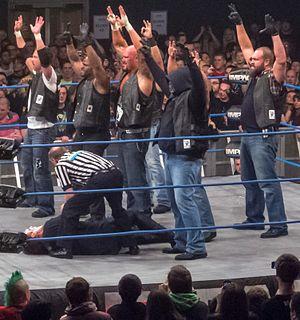
Aces & Eights était un clan de catcheurs heel appartenant à la Total Nonstop Action Wrestling, une fédération de catch américaine. Formé en juin 2012 et dissous en novembre 2013, ils ont incarné un groupe de biker hors-la-loi, interférant lors des matchs. Profitant de leur supériorité numérique, ils n'hésitent pas à attaquer violemment toute personne sur leur chemin ; usant de menace et d'intimidation pour parvenir à leurs fins, ils obtiennent des matchs de gala ou des rencontres à enjeux. Leur premier match officiel s'est déroulé lors de Bound for Glory 14 octobre 2012 face à Bully Ray & Sting. Lors de ce match, la stipulation était que si les Aces & Eights perdaient, ils devaient quitter la TNA définitivement et si les Aces & Eights gagnaient, alors ils seraient intégrés au roster TNA. Les membres du groupe portaient des masques pour cacher leurs identités. Tous les membres du groupe ont été révélés en mars 2013. Le clan fut à l'origine composé de Bully Ray, D-Lo Brown, Devon, Mr. Anderson, DOC, Garett Bischoff, Knux, Wes Brisco et Tazz.